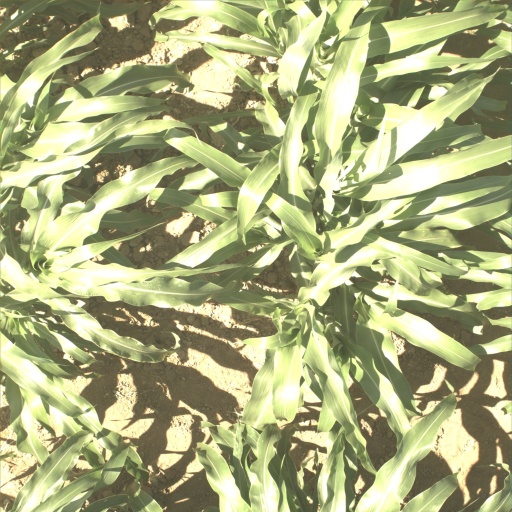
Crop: sorghum